Moldova at the 2010 Winter Olympics

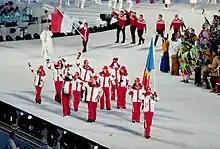
Moldovan athletes during the Parade of Nations

The basic qualification mark for the alpine skiing events stipulated an average of less than 140 points in the list published by the International Ski Federation (FIS) as of 18 January 2010 for competitors ranked outside the top 100. The quotas were allocated further based on athletes satisfying other criteria, with a maximum of 22 athletes (maximum of 14 male or 14 female athletes) from a single participating NOC with not more than four participants in a single event. Christophe Roux achieved the basic qualification mark to qualify for the men's giant slalom and slalom events. Urs Imboden qualified for the slalom event. Both Roux and Imboden are naturalized former Swiss skiers.